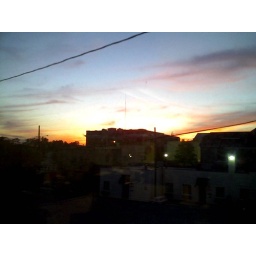
This sunset in mid June lit the sky on fire outside our office building.